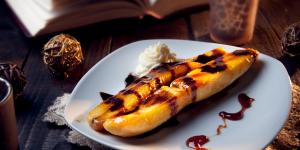
cambur frito con helado